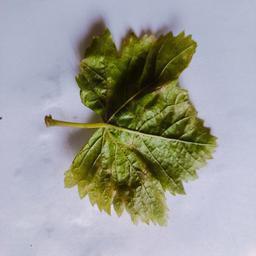
Label: Downy Mildew